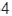
Number: 4